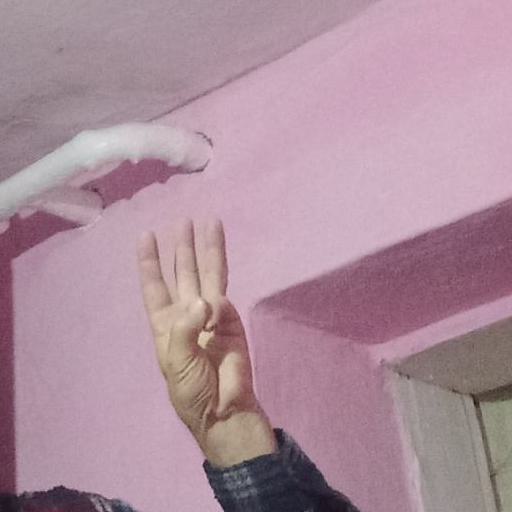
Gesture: three